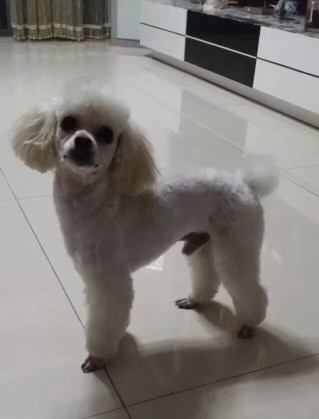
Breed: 2925-n000114-toy_poodle